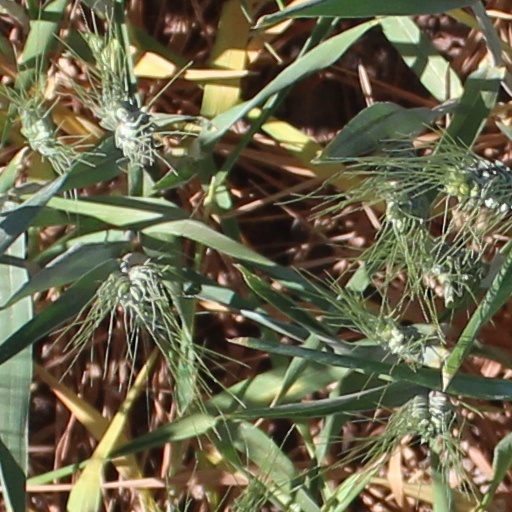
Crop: wheat